James Farrar (actor)

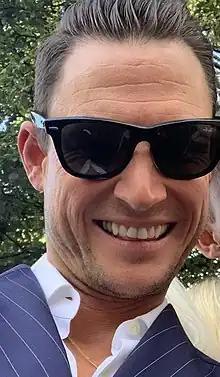
Farrar in 2022

James Castling Farrar (born 19 June 1987) is an English actor and model, known for his roles as Liam Gilmore in the Channel 4 soap opera "Hollyoaks." He rose to prominence in 2021 for his portrayal of Zack Hudson in the BBC soap opera "EastEnders".